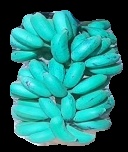
Variety: elakki-bale
Grade: grade3